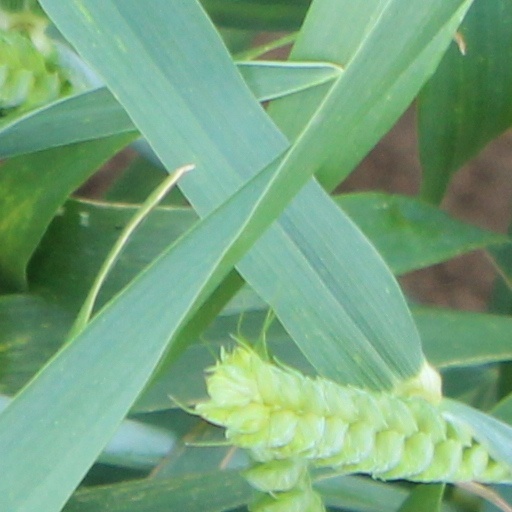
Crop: wheat